Zach Abey

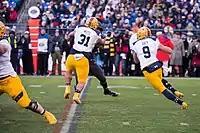
Abey (No. 9) scrambling in the 2016 Army–Navy Game

Zach Abey is an American football quarterback who attended the United States Naval Academy. He played quarterback and wide receiver for the Navy Midshipmen football team.